Natural Theology or Evidences of the Existence and Attributes of the Deity

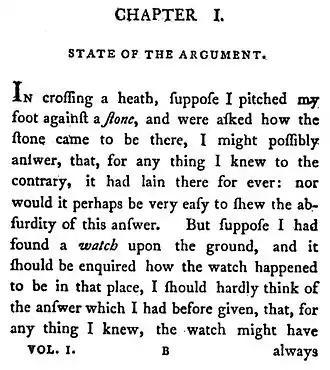
The first page of "Natural Theology", introducing Paley's version of the watchmaker analogy

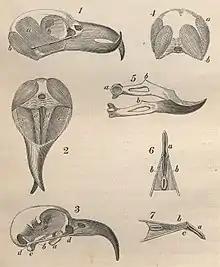
Red crossbill skull and jaw anatomy from William Yarrell's "A History of British Birds"; the crossbill's beak is cited by Paley as being well-suited to its function.

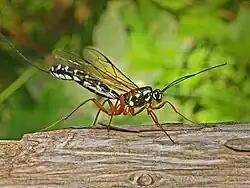
Paley mentions the ovipositors of insects such as ichneumons, able to lay eggs deep in wood.

The first edition of "Natural Theology: or, Evidences of the Existence and Attributes of the Deity" was published in 1802 in London by J. Faulder. In the United States, the book was published and released by E Sargeant and Company of New York on December 15, 1802. A later edition published by E. S. Gorham contained revisions by F. LeGros Clark in order to "harmonize with modern science".